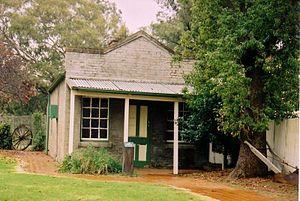
Le bureau de poste de Jerilderie [Australie)
La Riverina est une région agricole située au centre de la partie méridionale de la Nouvelle-Galles du Sud, en Australie.